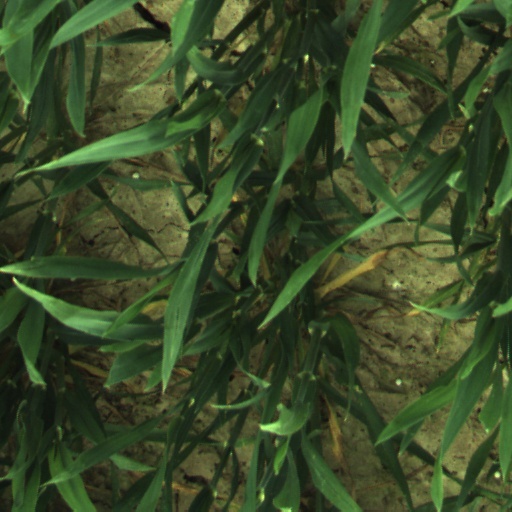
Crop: wheat